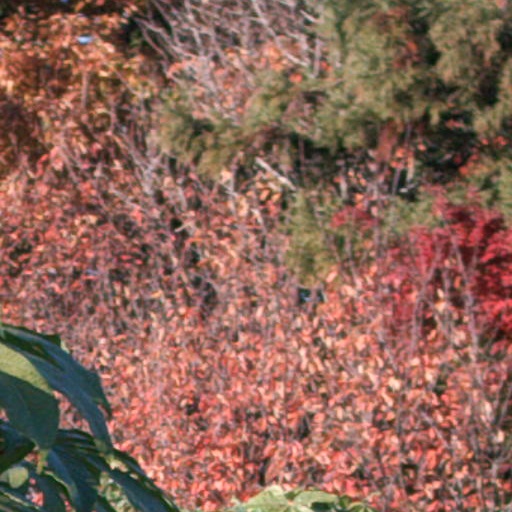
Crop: cassava